The George Raft Story

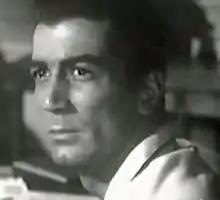
Ray Danton in "The George Raft Story"

The George Raft Story is a 1961 American biographical film directed by Joseph M. Newman that stars Ray Danton as Hollywood film star George Raft. The picture was retitled Spin of a Coin for release in the United Kingdom, a reference to Raft's character's nickel-flipping trick in "Scarface" (1932), the film that launched his career as an actor known for portraying gangsters.